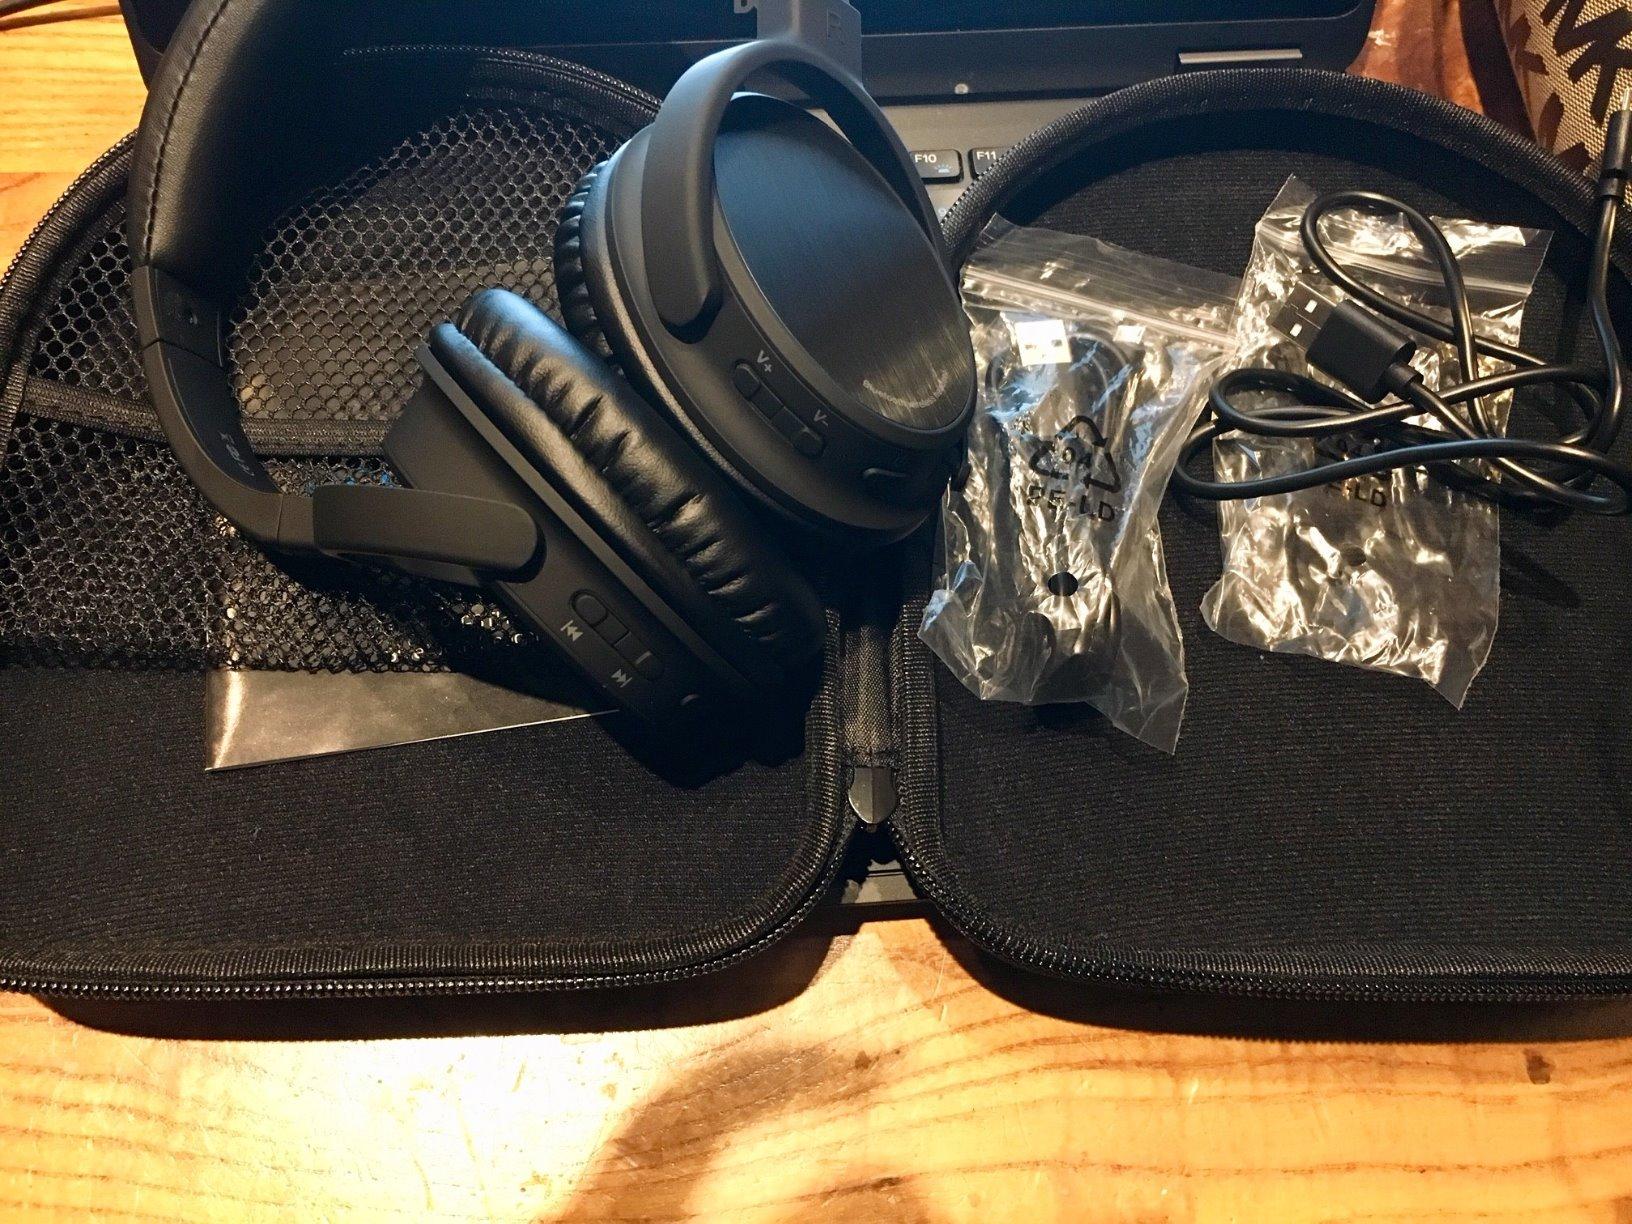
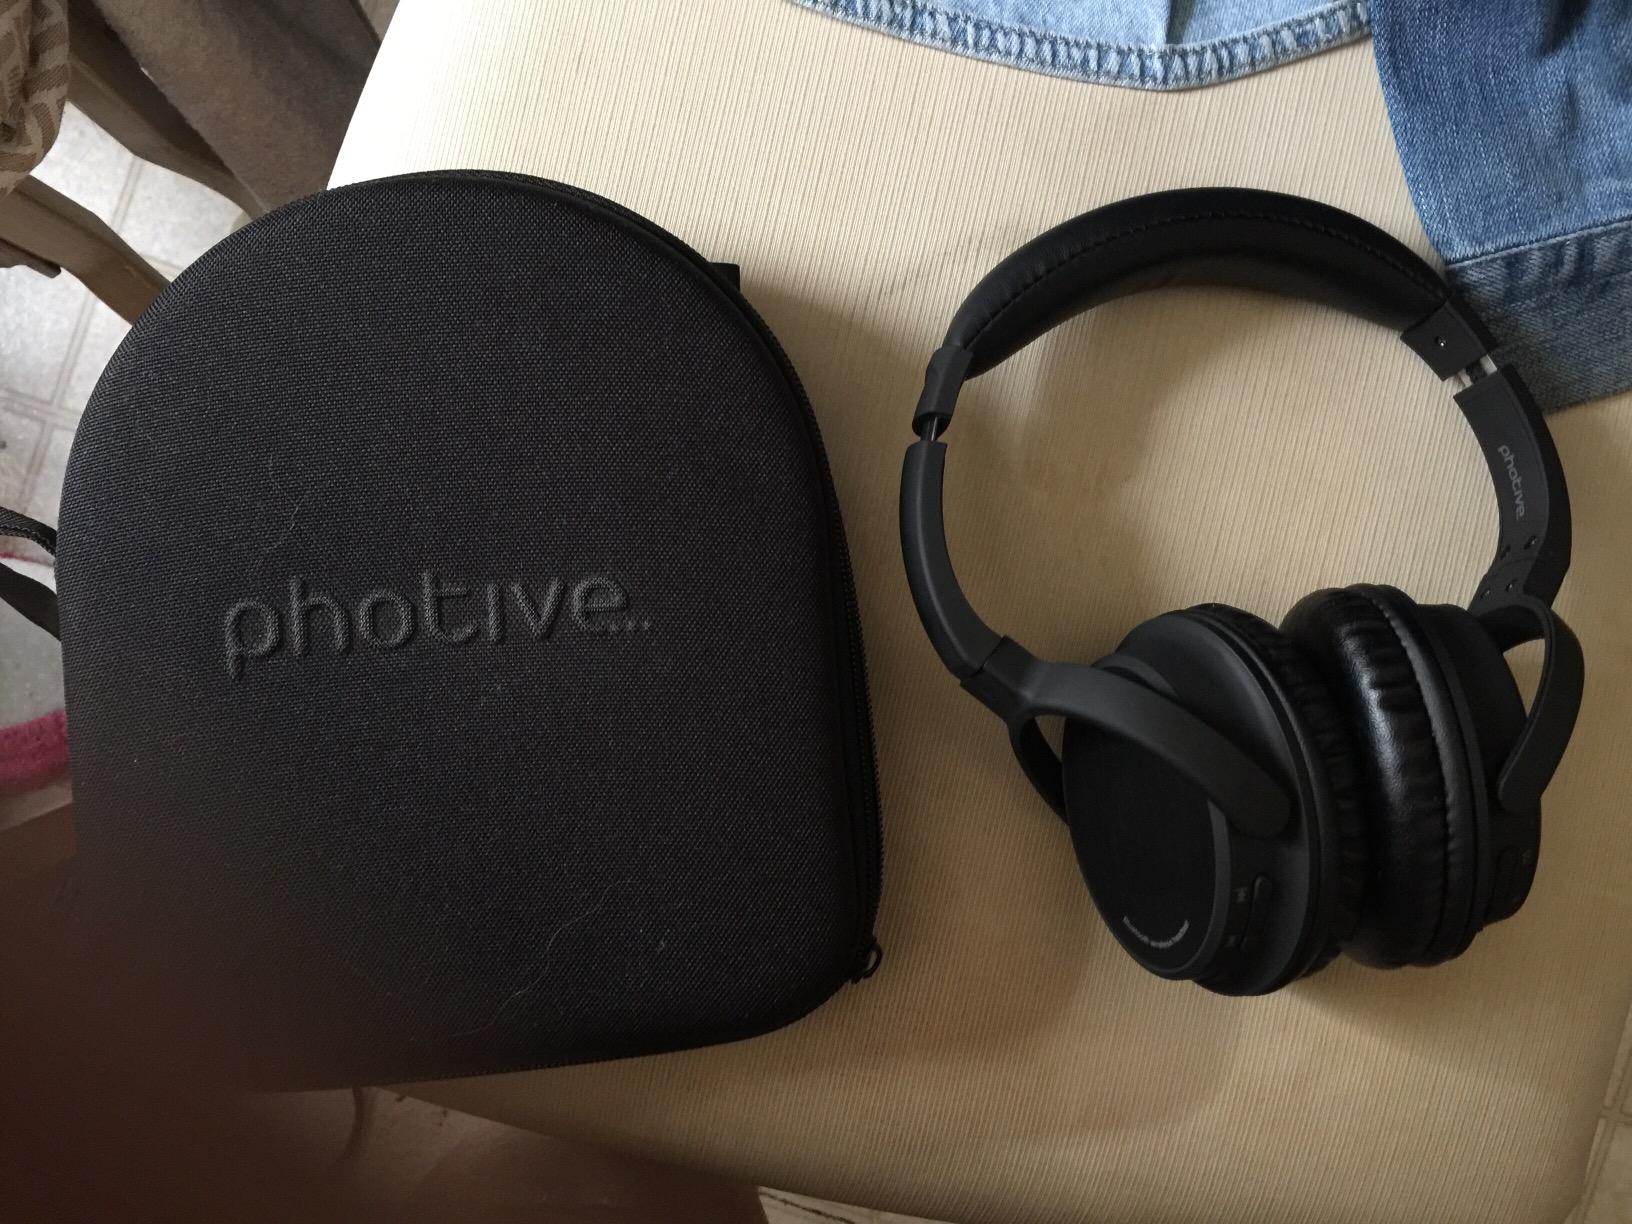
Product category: headphones
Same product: yes